2014 German Grand Prix

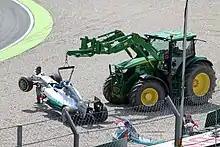
Lewis Hamilton's crashed Mercedes F1 W05 Hybrid being hoisted from the gravel at the Sachs Kurve

Following a failure in his Mercedes's right front brake disc during Q1, Lewis Hamilton lost control of his vehicle and was sent into the tyre wall of the left-handed Sachs Kurve. He was consigned to start 20th on the grid, his teammate Nico Rosberg snatching the pole. The crash left Hamilton "ok but sore", and he managed to participate on Sunday.